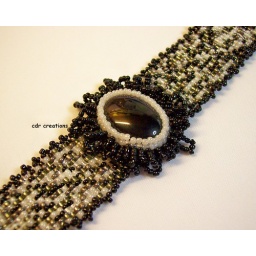
Bracelet is made with a black quartz cabochon surrounded by white and black seed beads.